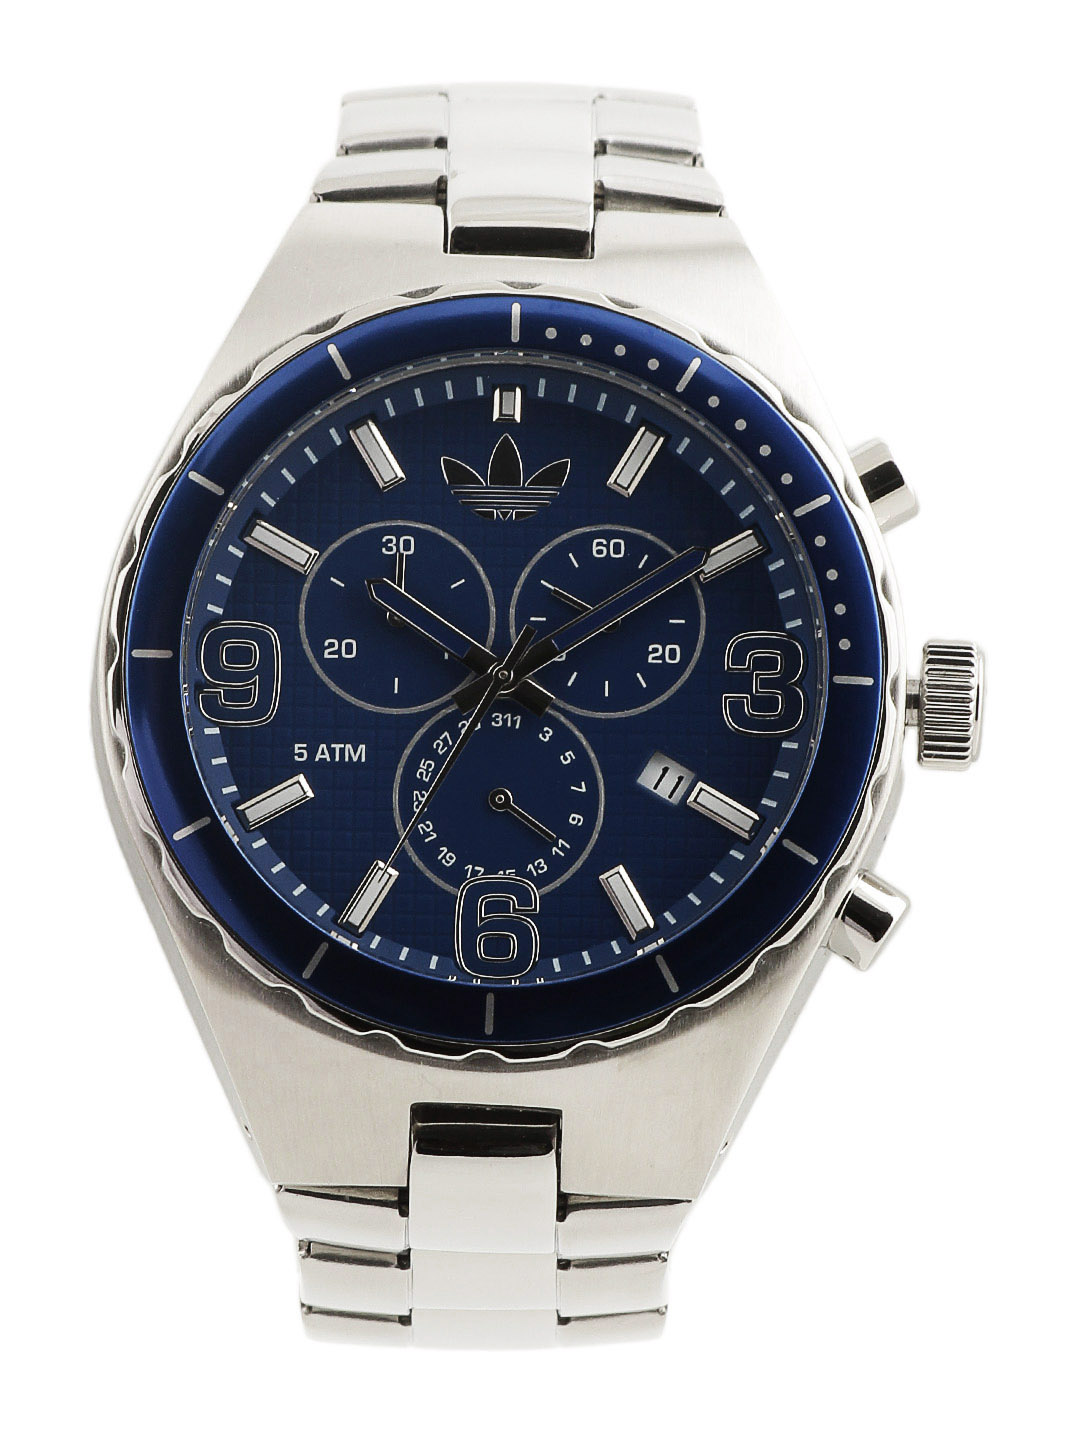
ADIDAS Original Unisex Blue Dial Chronograph Watch ADH2639
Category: Accessories / Watches / Watches
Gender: Unisex
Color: Blue
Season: Winter 2016
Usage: Casual